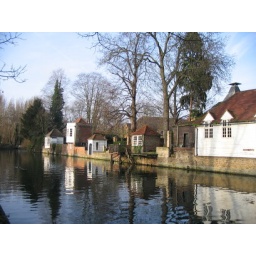
Nice houses by the river